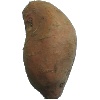
Label: potato_sweet